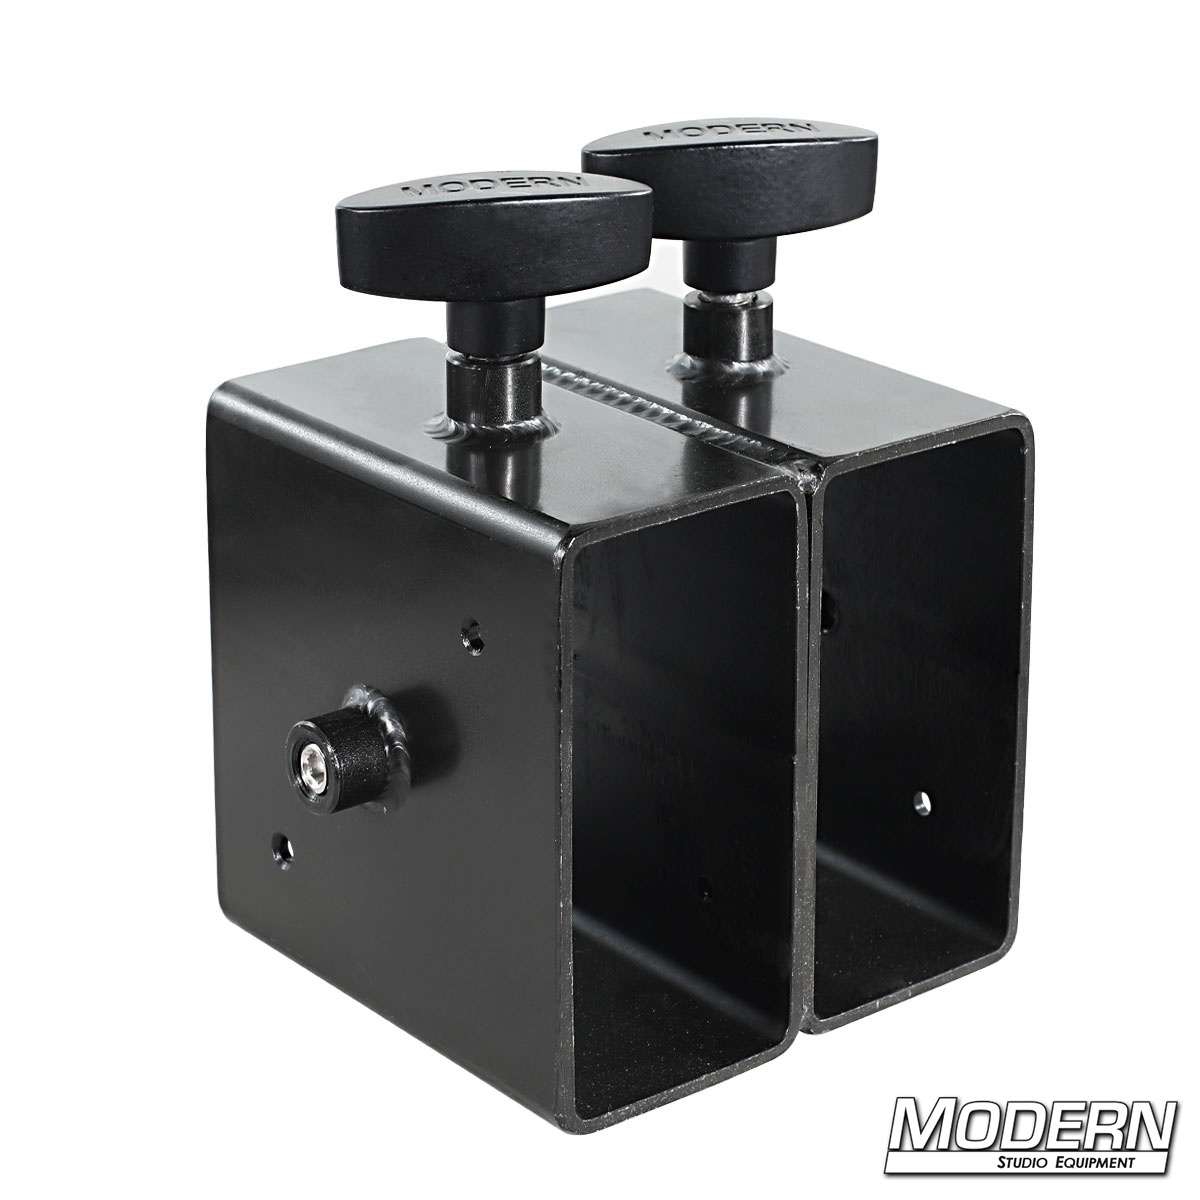
2" x 4" Splicer
Steel Coupler for Use with 2" x 4" Wood.
Brand: Modern Studio Equipment.
Category: Business & Industrial > Film & Television > Film & Television Set Pieces > Set Decoration